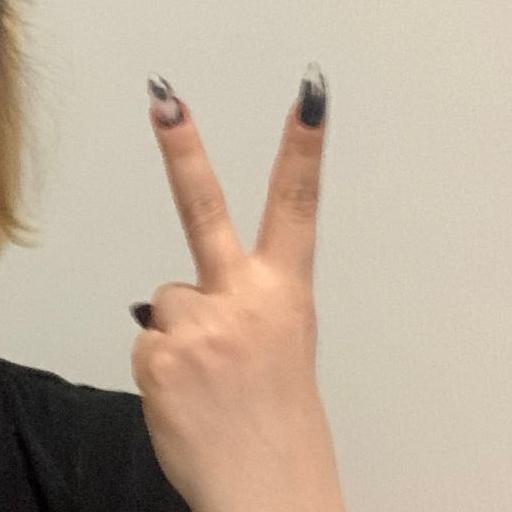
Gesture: peace_inverted